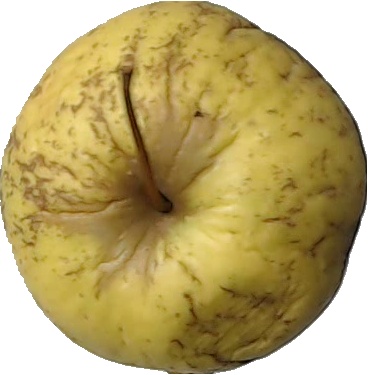
Label: apple_golden_1